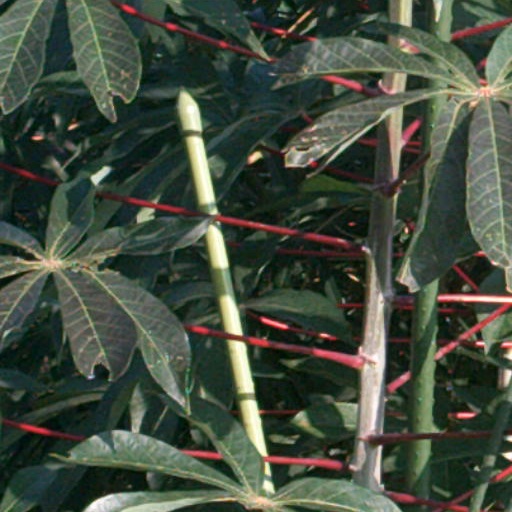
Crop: cassava